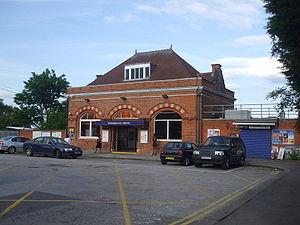
Buckhurst Hill est une station du métro de Londres située dans le district de Epping Forest dans le Comté d' Essex. Elle est sur la Central line et se situe en dehors des limites du Grand Londres.